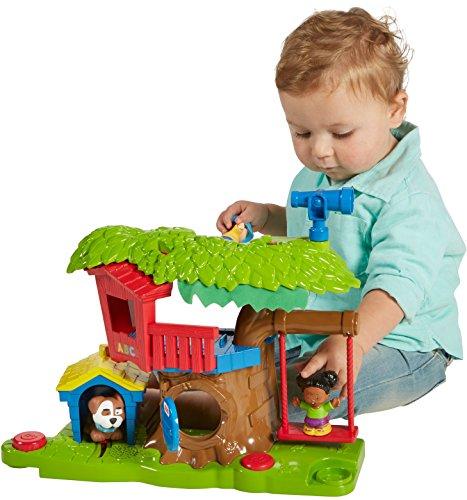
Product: Fisher-Price Little People Swing & Share Treehouse Playset
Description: Drop the figures through the trap door of the treehouse Wee.
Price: $13.64
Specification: ProductDimensions:16x10.8x5inches|ItemWeight:2pounds|ShippingWeight:3.55pounds(Viewshippingratesandpolicies)|DomesticShipping:ItemcanbeshippedwithinU.S.|InternationalShipping:ThisitemcanbeshippedtoselectcountriesoutsideoftheU.S.LearnMore|ASIN:B01N9XM116|Itemmodelnumber:DYF19|Manufacturerrecommendedage:12months-5years|Batteries:2AAbatteriesrequired.(included)